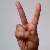
The image shows a hand gesture representing the letter 'V' in Indian Sign Language.